Buckley Space Force Base

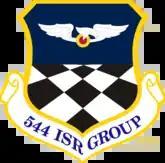
544th ISR Group

The 710th Operations Group (710 OG), part of Air Force Reserve Command's 310th Space Wing is headquartered at Buckley Space Force Base. The 710th Operations Group consists of the 380th Space Control Squadron (380 SPCS), the reserve associate unit to the 16th Space Control Squadron at Peterson Space Force Base under Space Delta 3, the 42nd Combat Training Squadron (42 CTS), the reserve associate unit for the 319th Combat Training Squadron at Peterson Space Force Base under the Space Training and Readiness Delta (Provisional), the 4th Space Warning Squadron (4 SWS), the reserve associate unit for the 11th Space Warning Squadron at Buckley Space Force Base under Space Delta 4 flying the Space-Based Infrared System, the 8th Space Warning Squadron (8 SWS), the reserve associate unit for the 2nd Space Warning Squadron at Buckley Space Force Base under Space Delta 4 flying the Space-Based Infrared System, and the 710th Operations Support Flight (710 OSF) which is composed of 4 flights that provide instructor training, mission qualification training, advanced training, crew force management, weapons and tactics training and comprehensive intel support for all 710th Operations Group units.